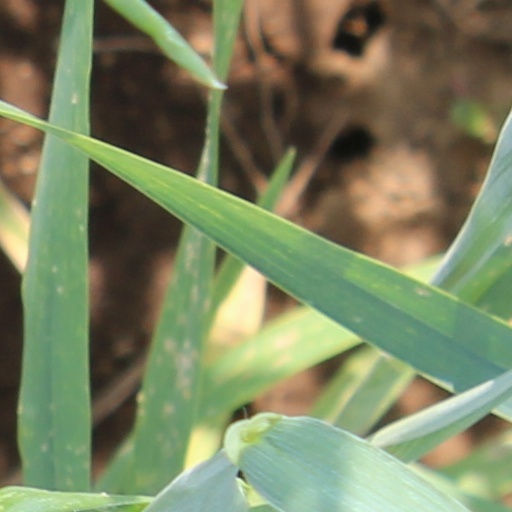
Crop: wheat